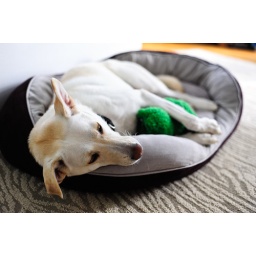
My dog really loves her Christmas present. A green stuffed frog. Seriously, she carries it around like a baby.